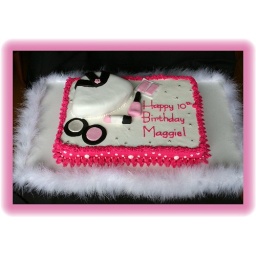
9x13 chocolate cake with handmade fondant makeup decorations. Makeup bag is also choc cake covered in fondant.